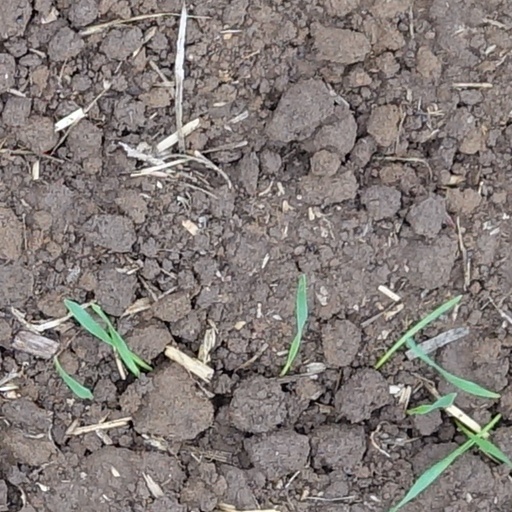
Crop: wheat